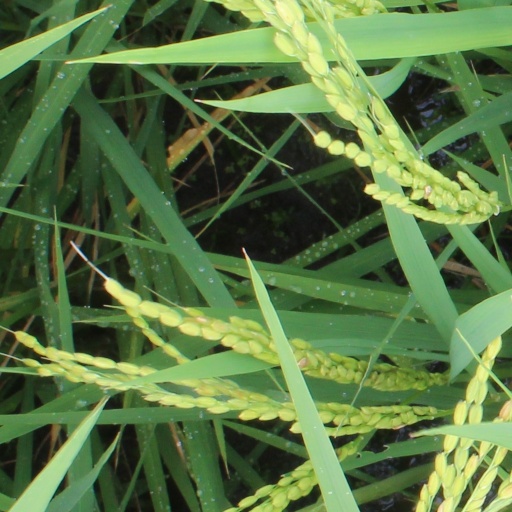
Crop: rice